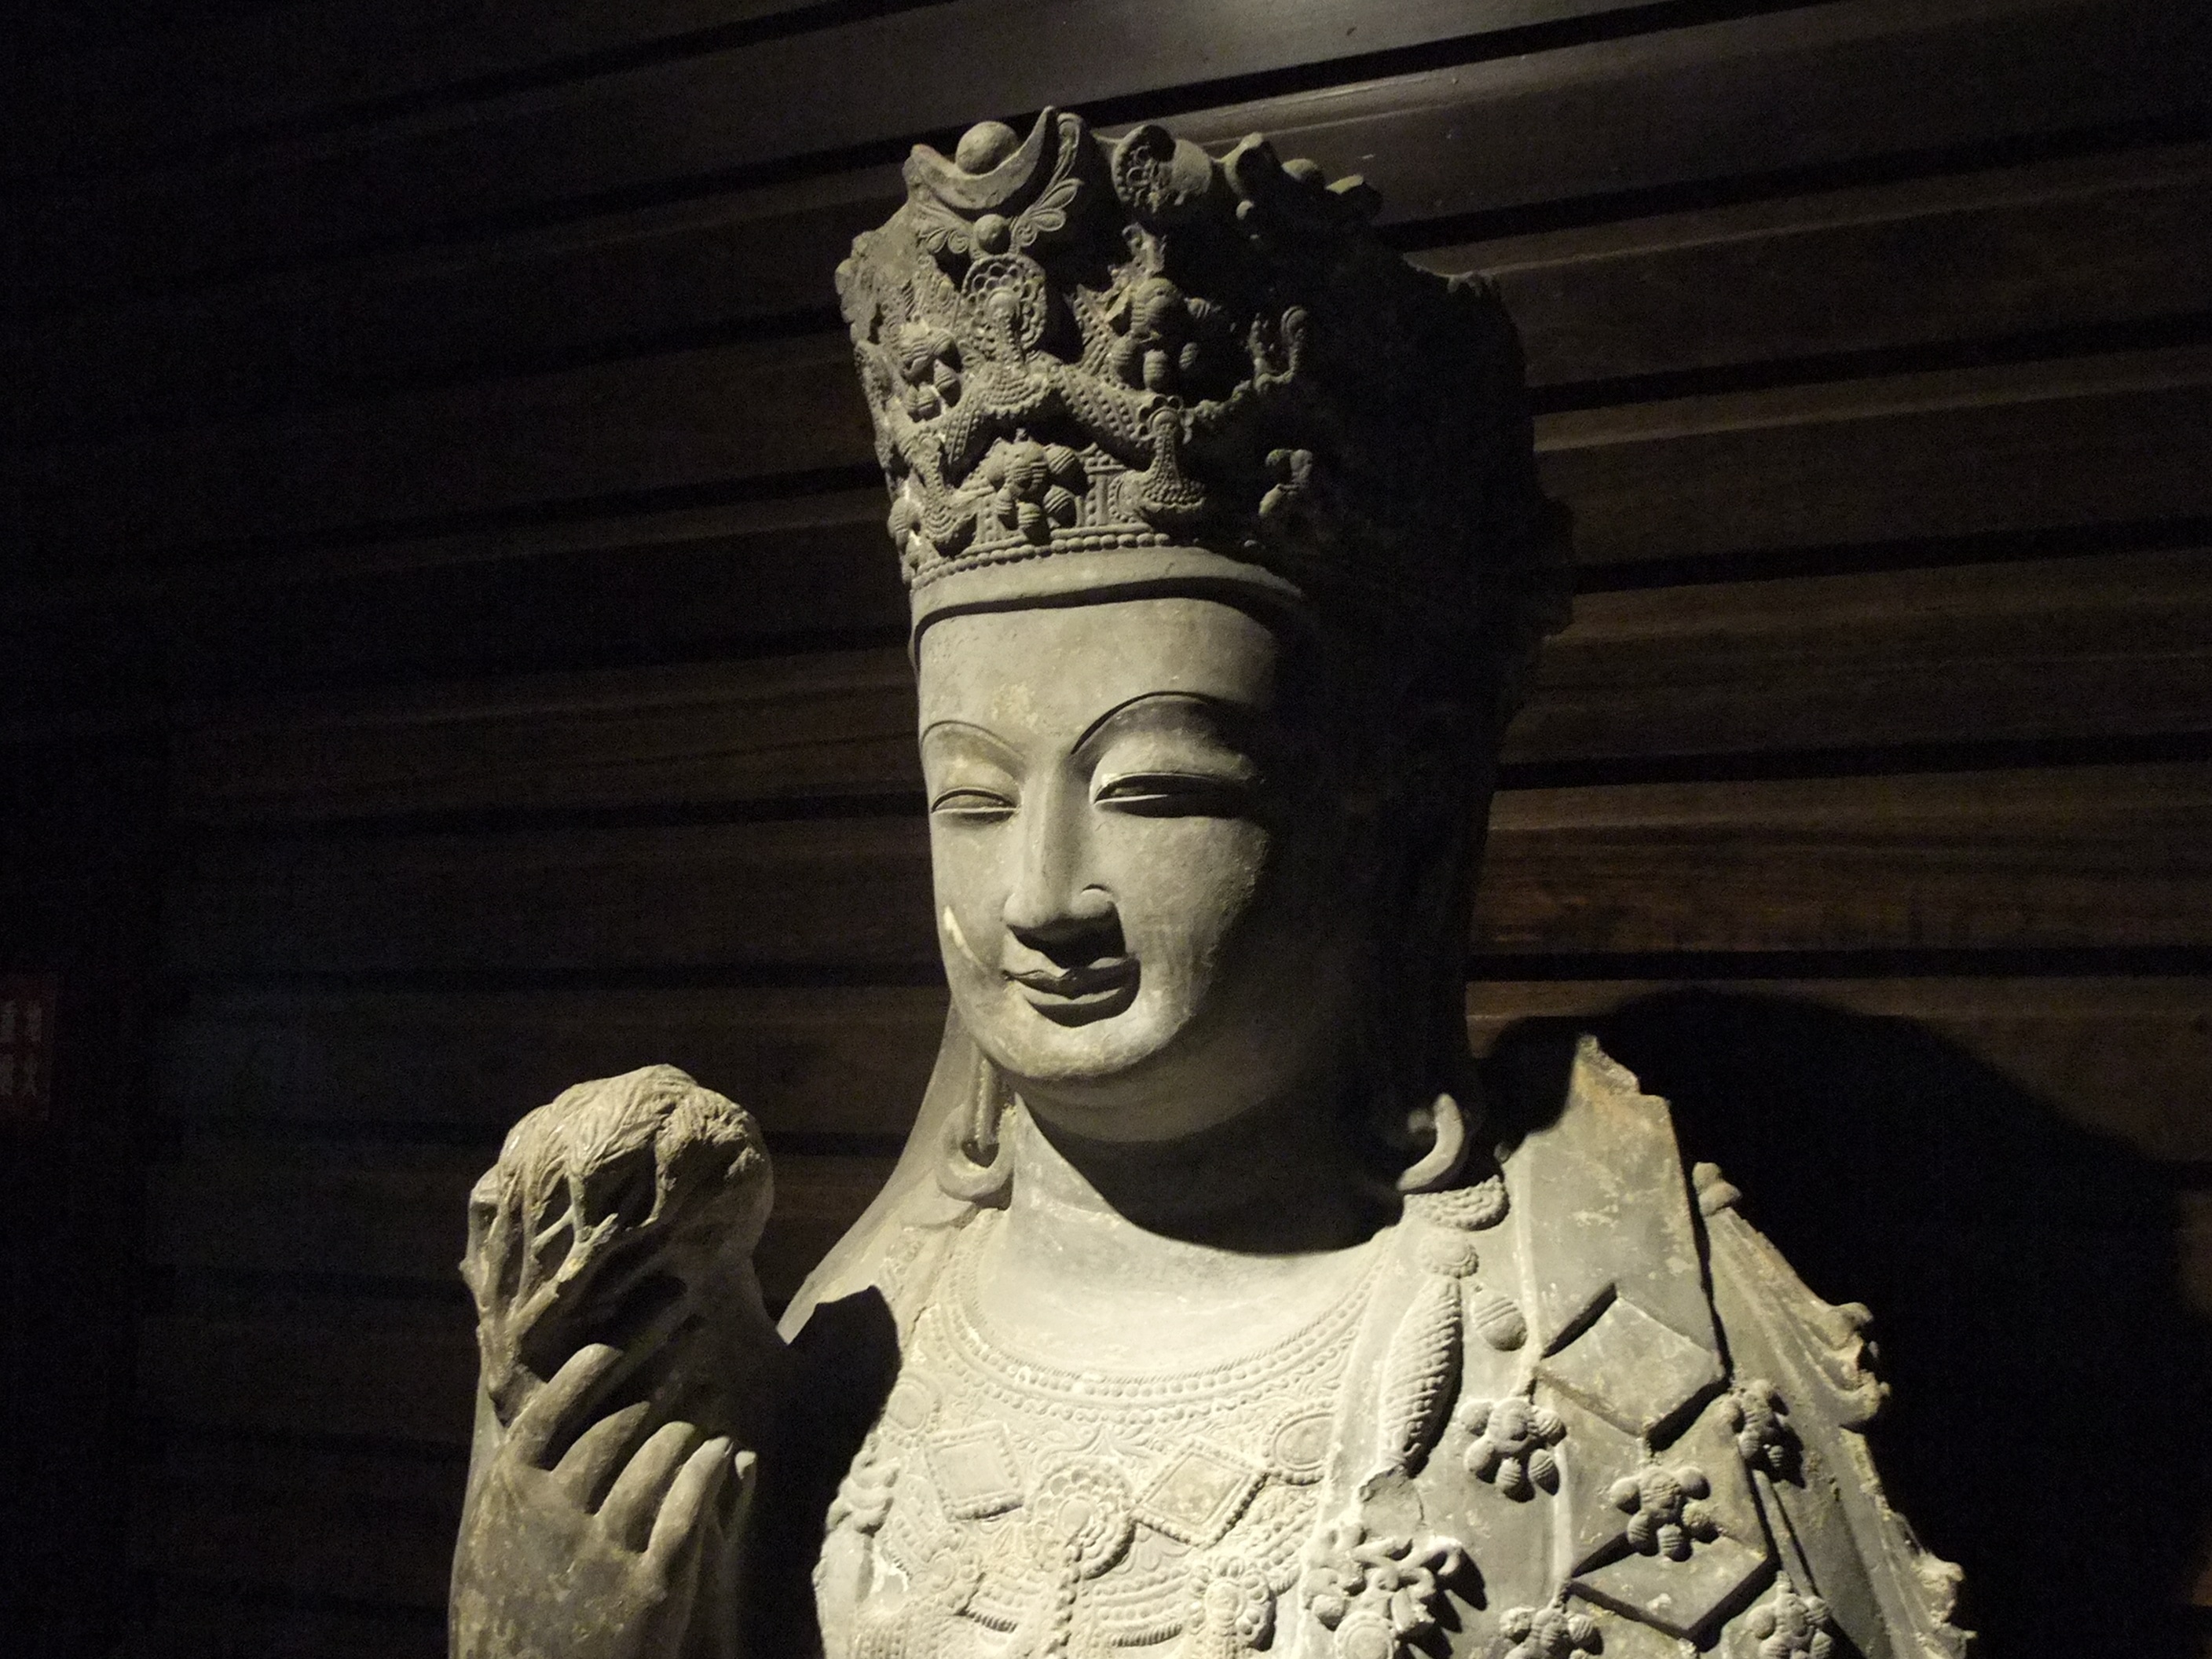
stone, monument, statue, darkness, monarch, sculpture, art, temple, head, photograph, carving, china, buddha statues, ancient history